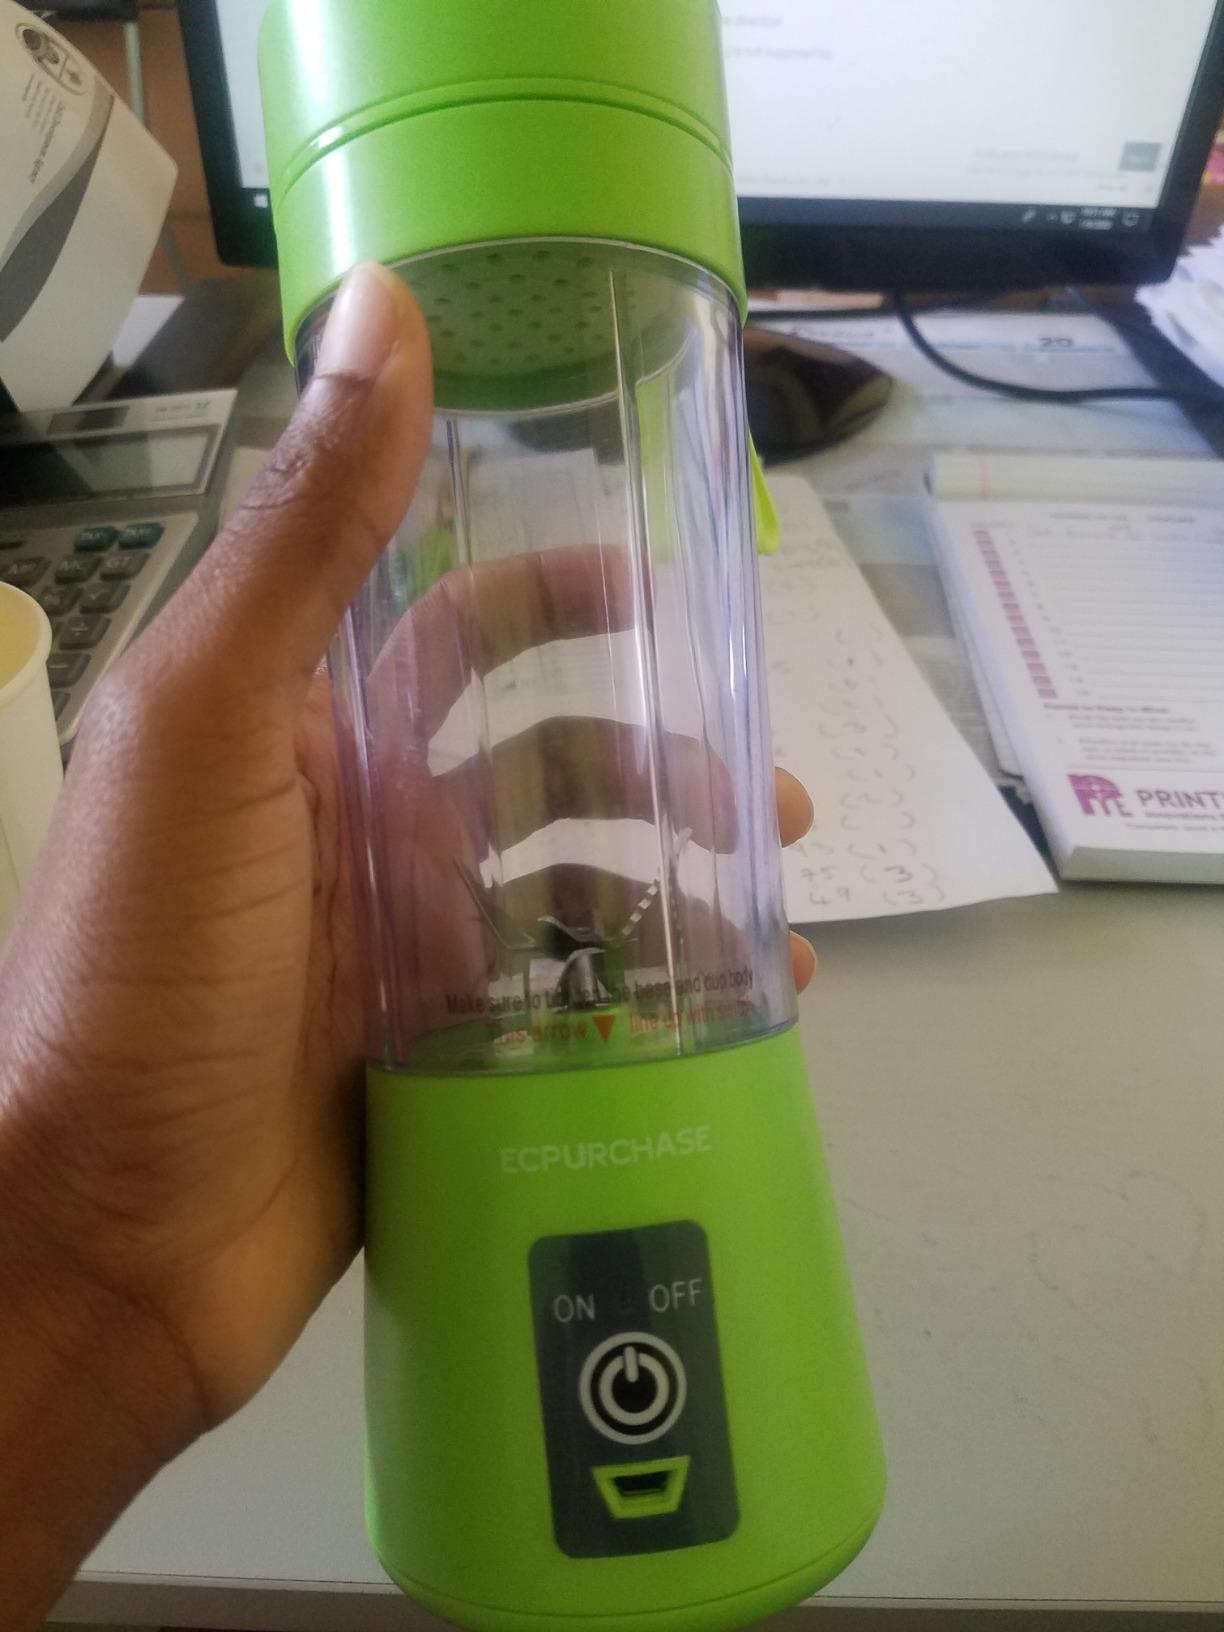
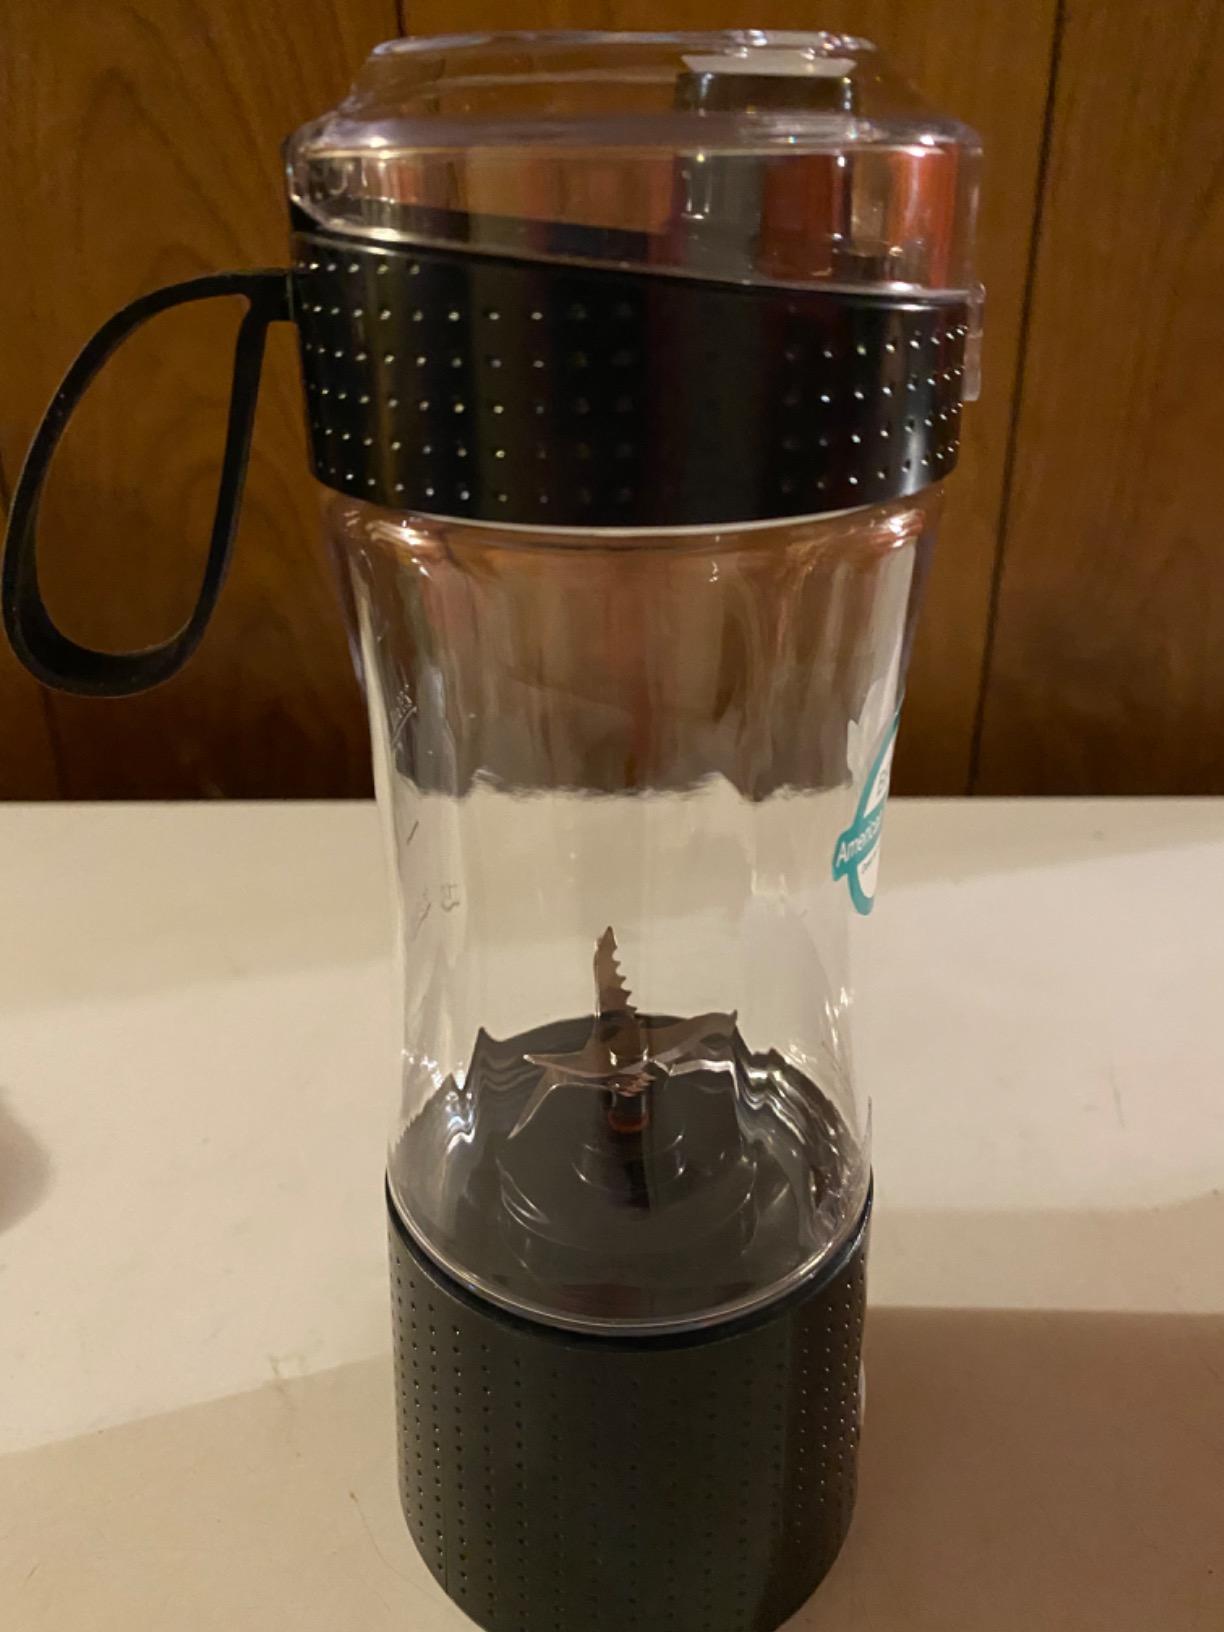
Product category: items_blender
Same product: no